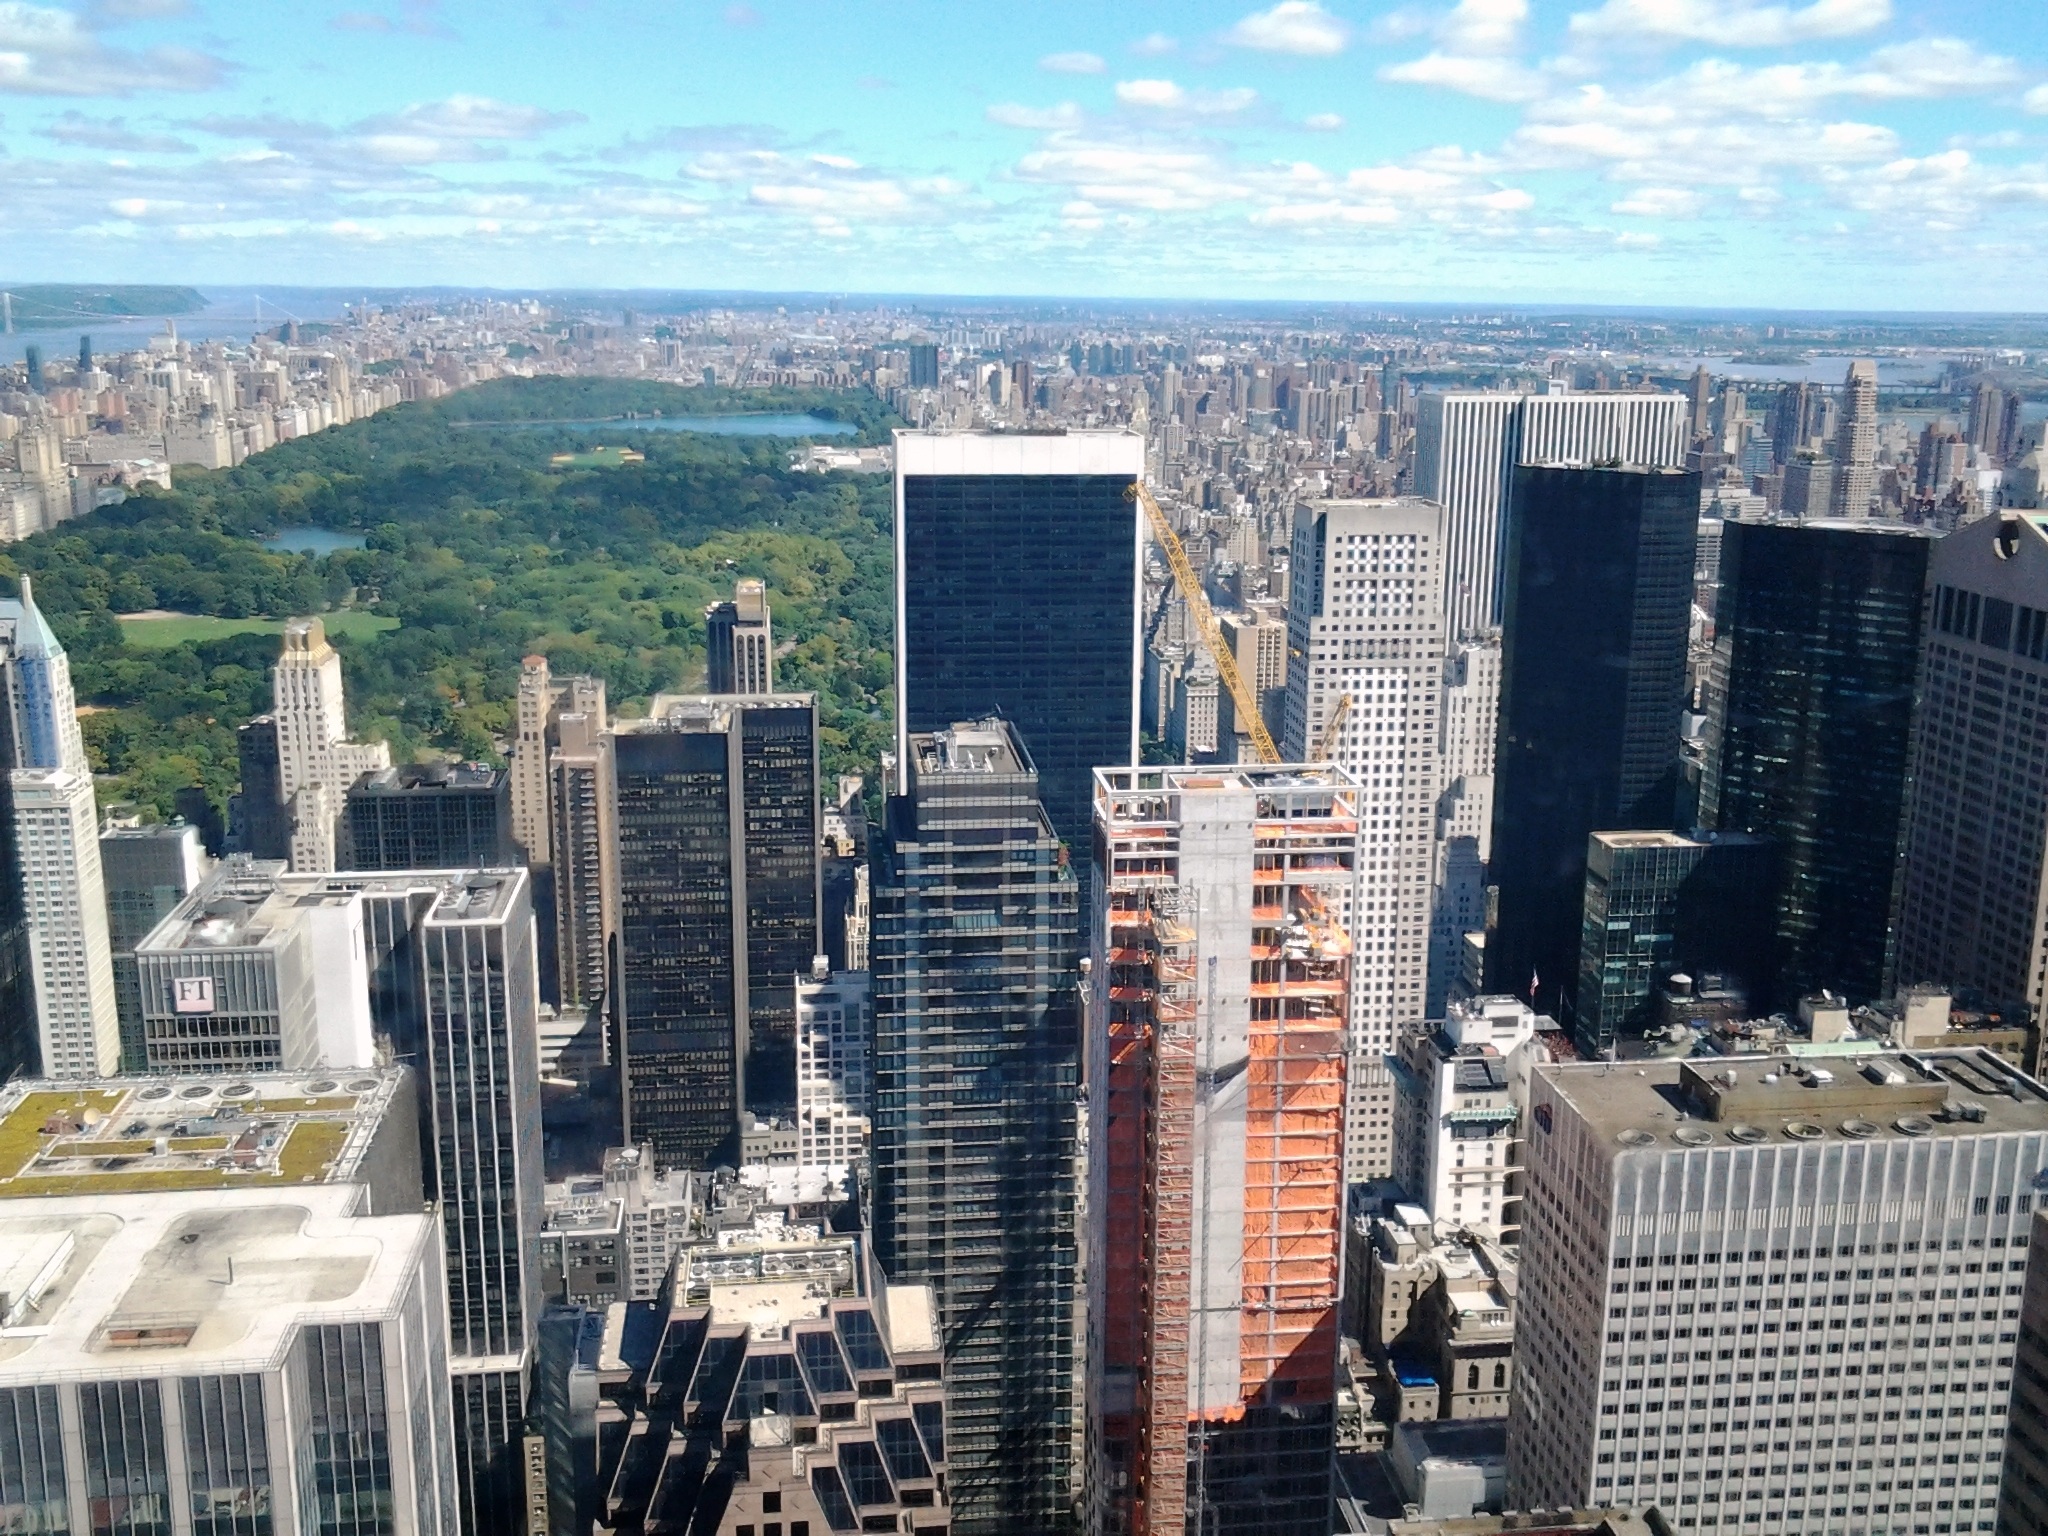
nature, architecture, skyline, city, skyscraper, cityscape, downtown, tower, landmark, modern, tower block, metropolis, neighbourhood, aerial photography, urban area, geographical feature, human settlement, metropolitan area